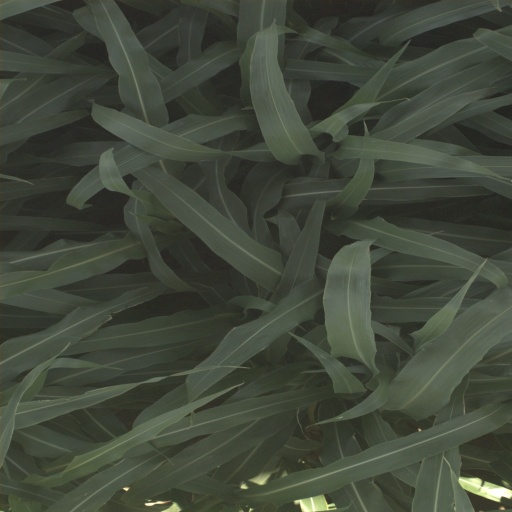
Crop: sorghum